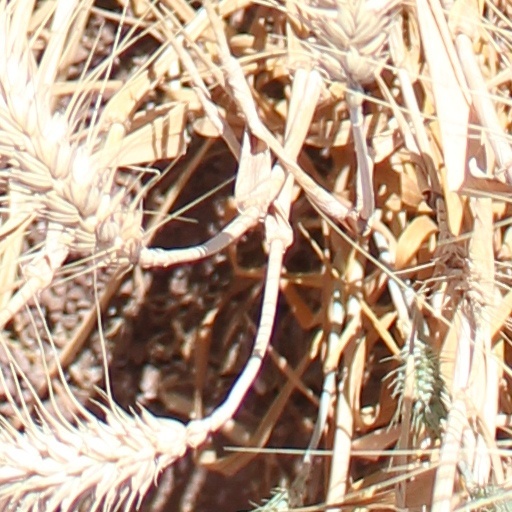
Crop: wheat